Movimento Democrático de Mulheres

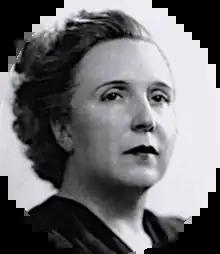
Maria Lamas (pictured in 1939) was the driving force behind the MDM, and later its honorary president

The MDM held its 1st National Meeting on 21 October 1973, in Almada, attended by 250 women from most areas of Portugal. This Congress approved a set of demands, including the release of women from political prisons, an end to discrimination against women at work, and the introduction of painless childbirth and the right to abortion to preserve women's health. This was a semi-clandestine gathering. Two days after the 25 April 1974 Carnation Revolution, which overthrew the "Estado Novo", the MDM delivered these demands to the National Salvation Junta, which had taken over government. After the 1974 revolution, MDM members started to visit factories to listen to the concerns of women. The lack of maternity leave and maternity pay emerged as important issues, together with the differences in pay levels between women and men.